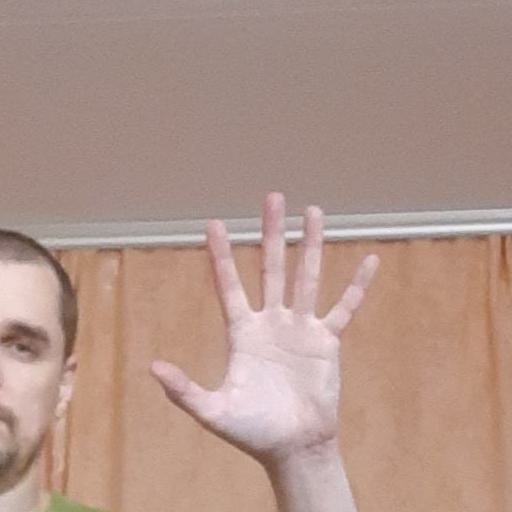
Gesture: palm